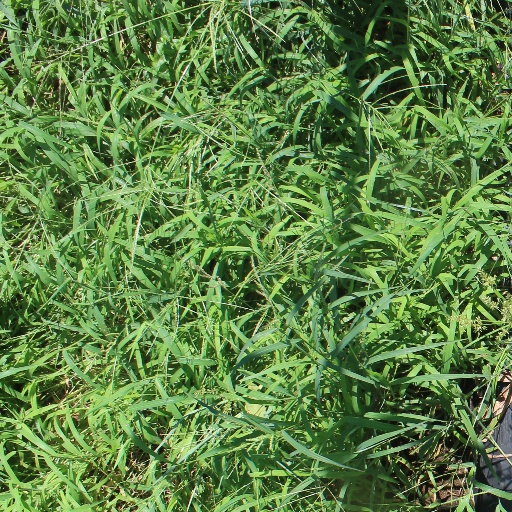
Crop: sorghum